Hotel Allen

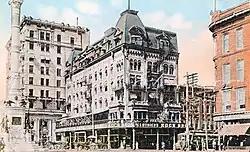
1912 postcard of Hotel Allen on Center Square

The Hotel Allen was a hotel in Allentown, Pennsylvania. It was demolished in 1956.